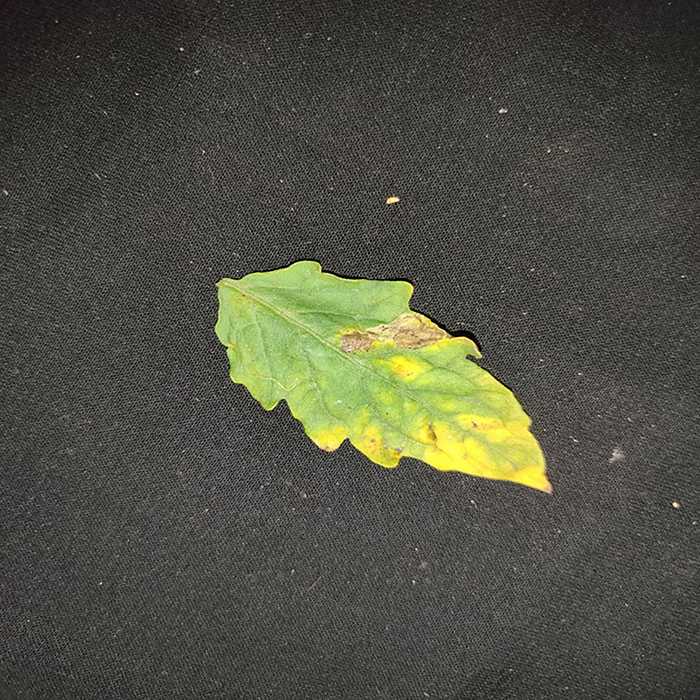
Plant: Tomato
Label: Tomato Bacterial spot